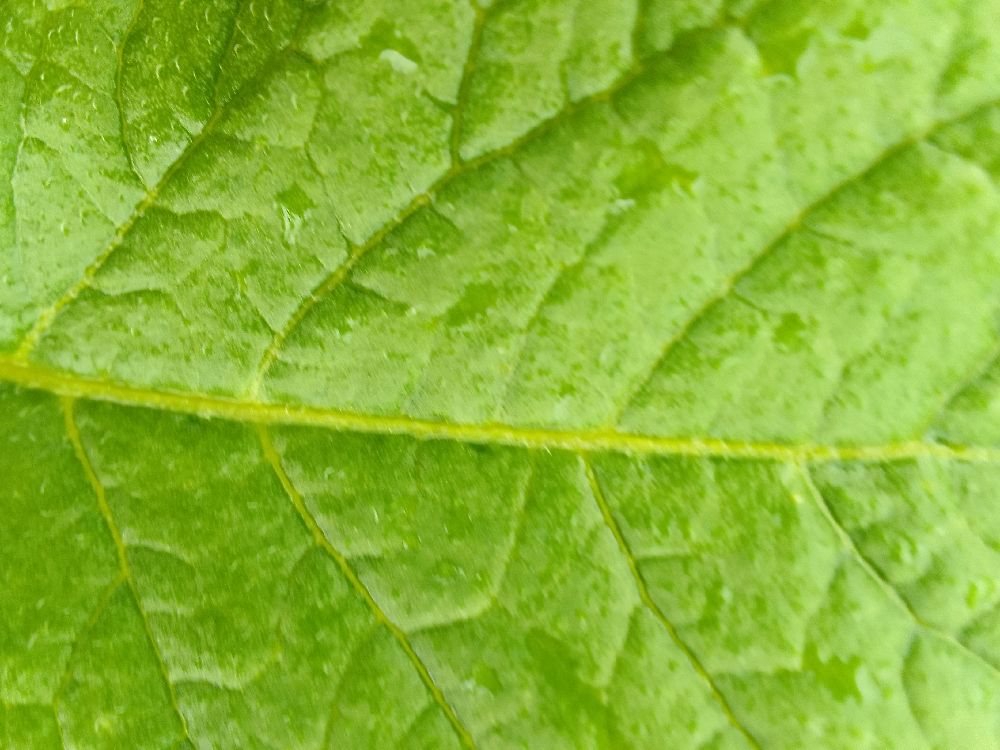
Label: Healthy